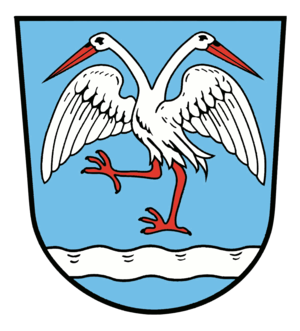
Bessenbach est une commune allemande de Bavière, située dans l'arrondissement d'Aschaffenbourg et le district de Basse-Franconie.